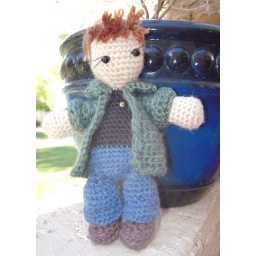
For some reason, his hair looks kind of orange in these shots-- it's not orange in person